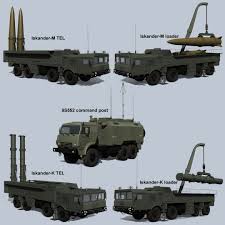
Label: Iskander